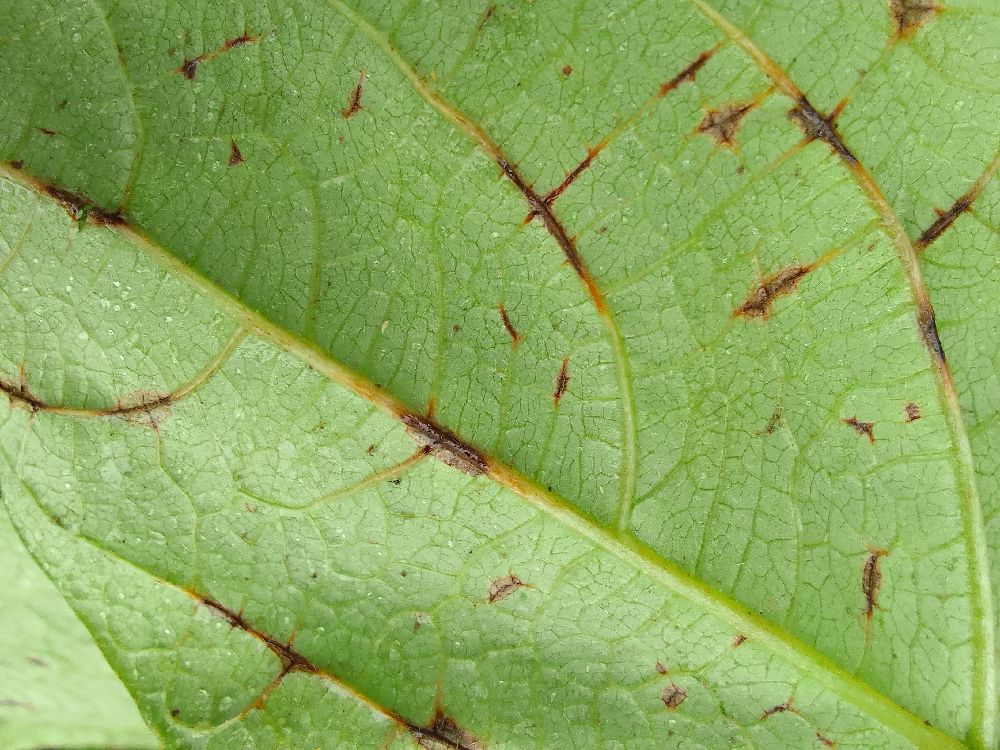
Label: anthracnose